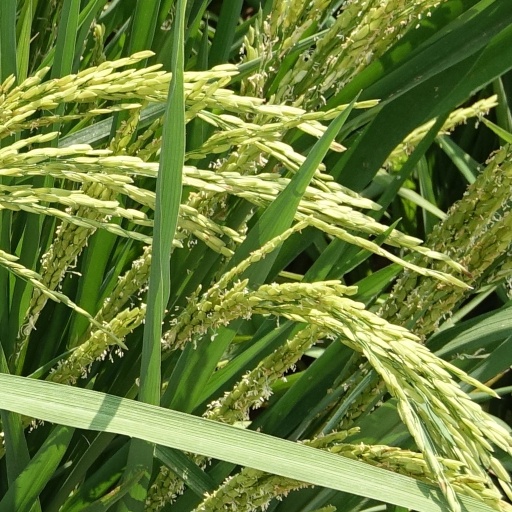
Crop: rice